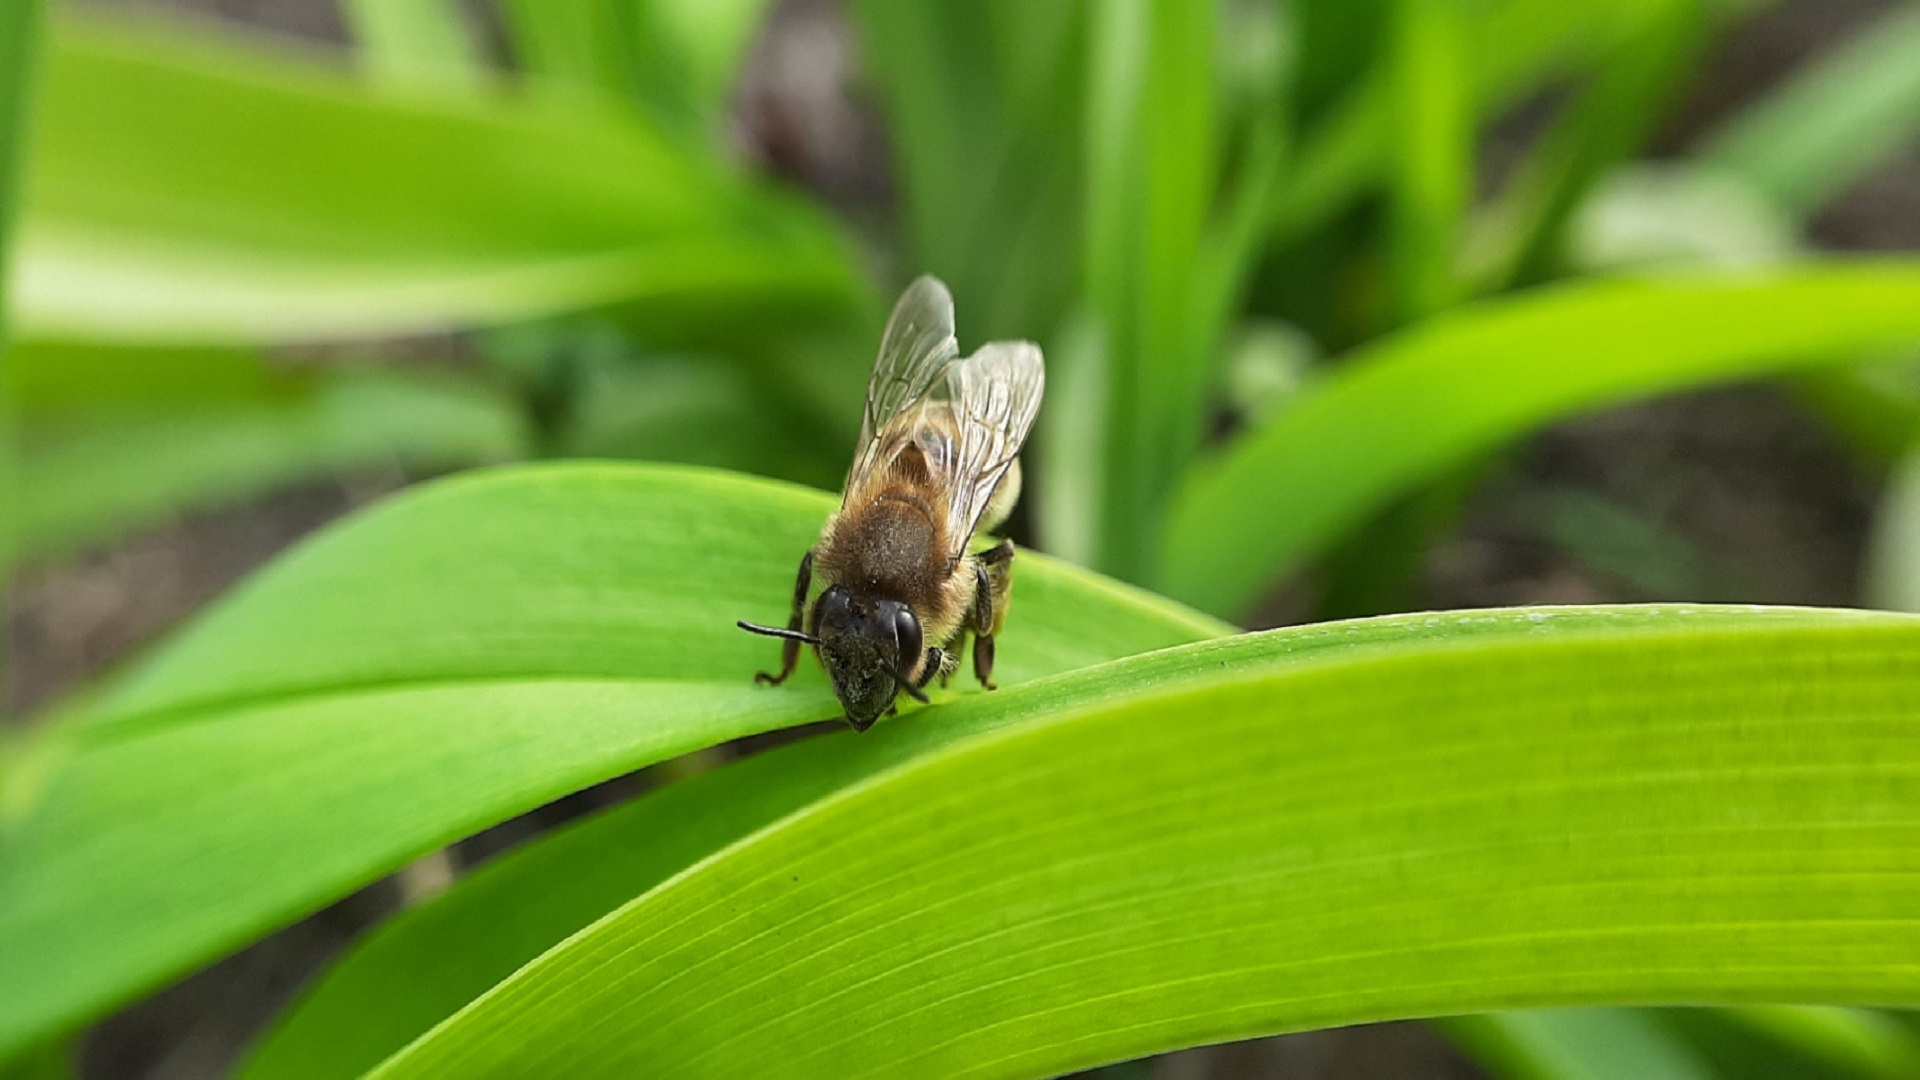
bee, honey, leaf, insect, plant, invertebrate, organism, pest, flower, macro photography, membrane winged insect, grass, fly, honeybee, plant stem, arthropod, pollen